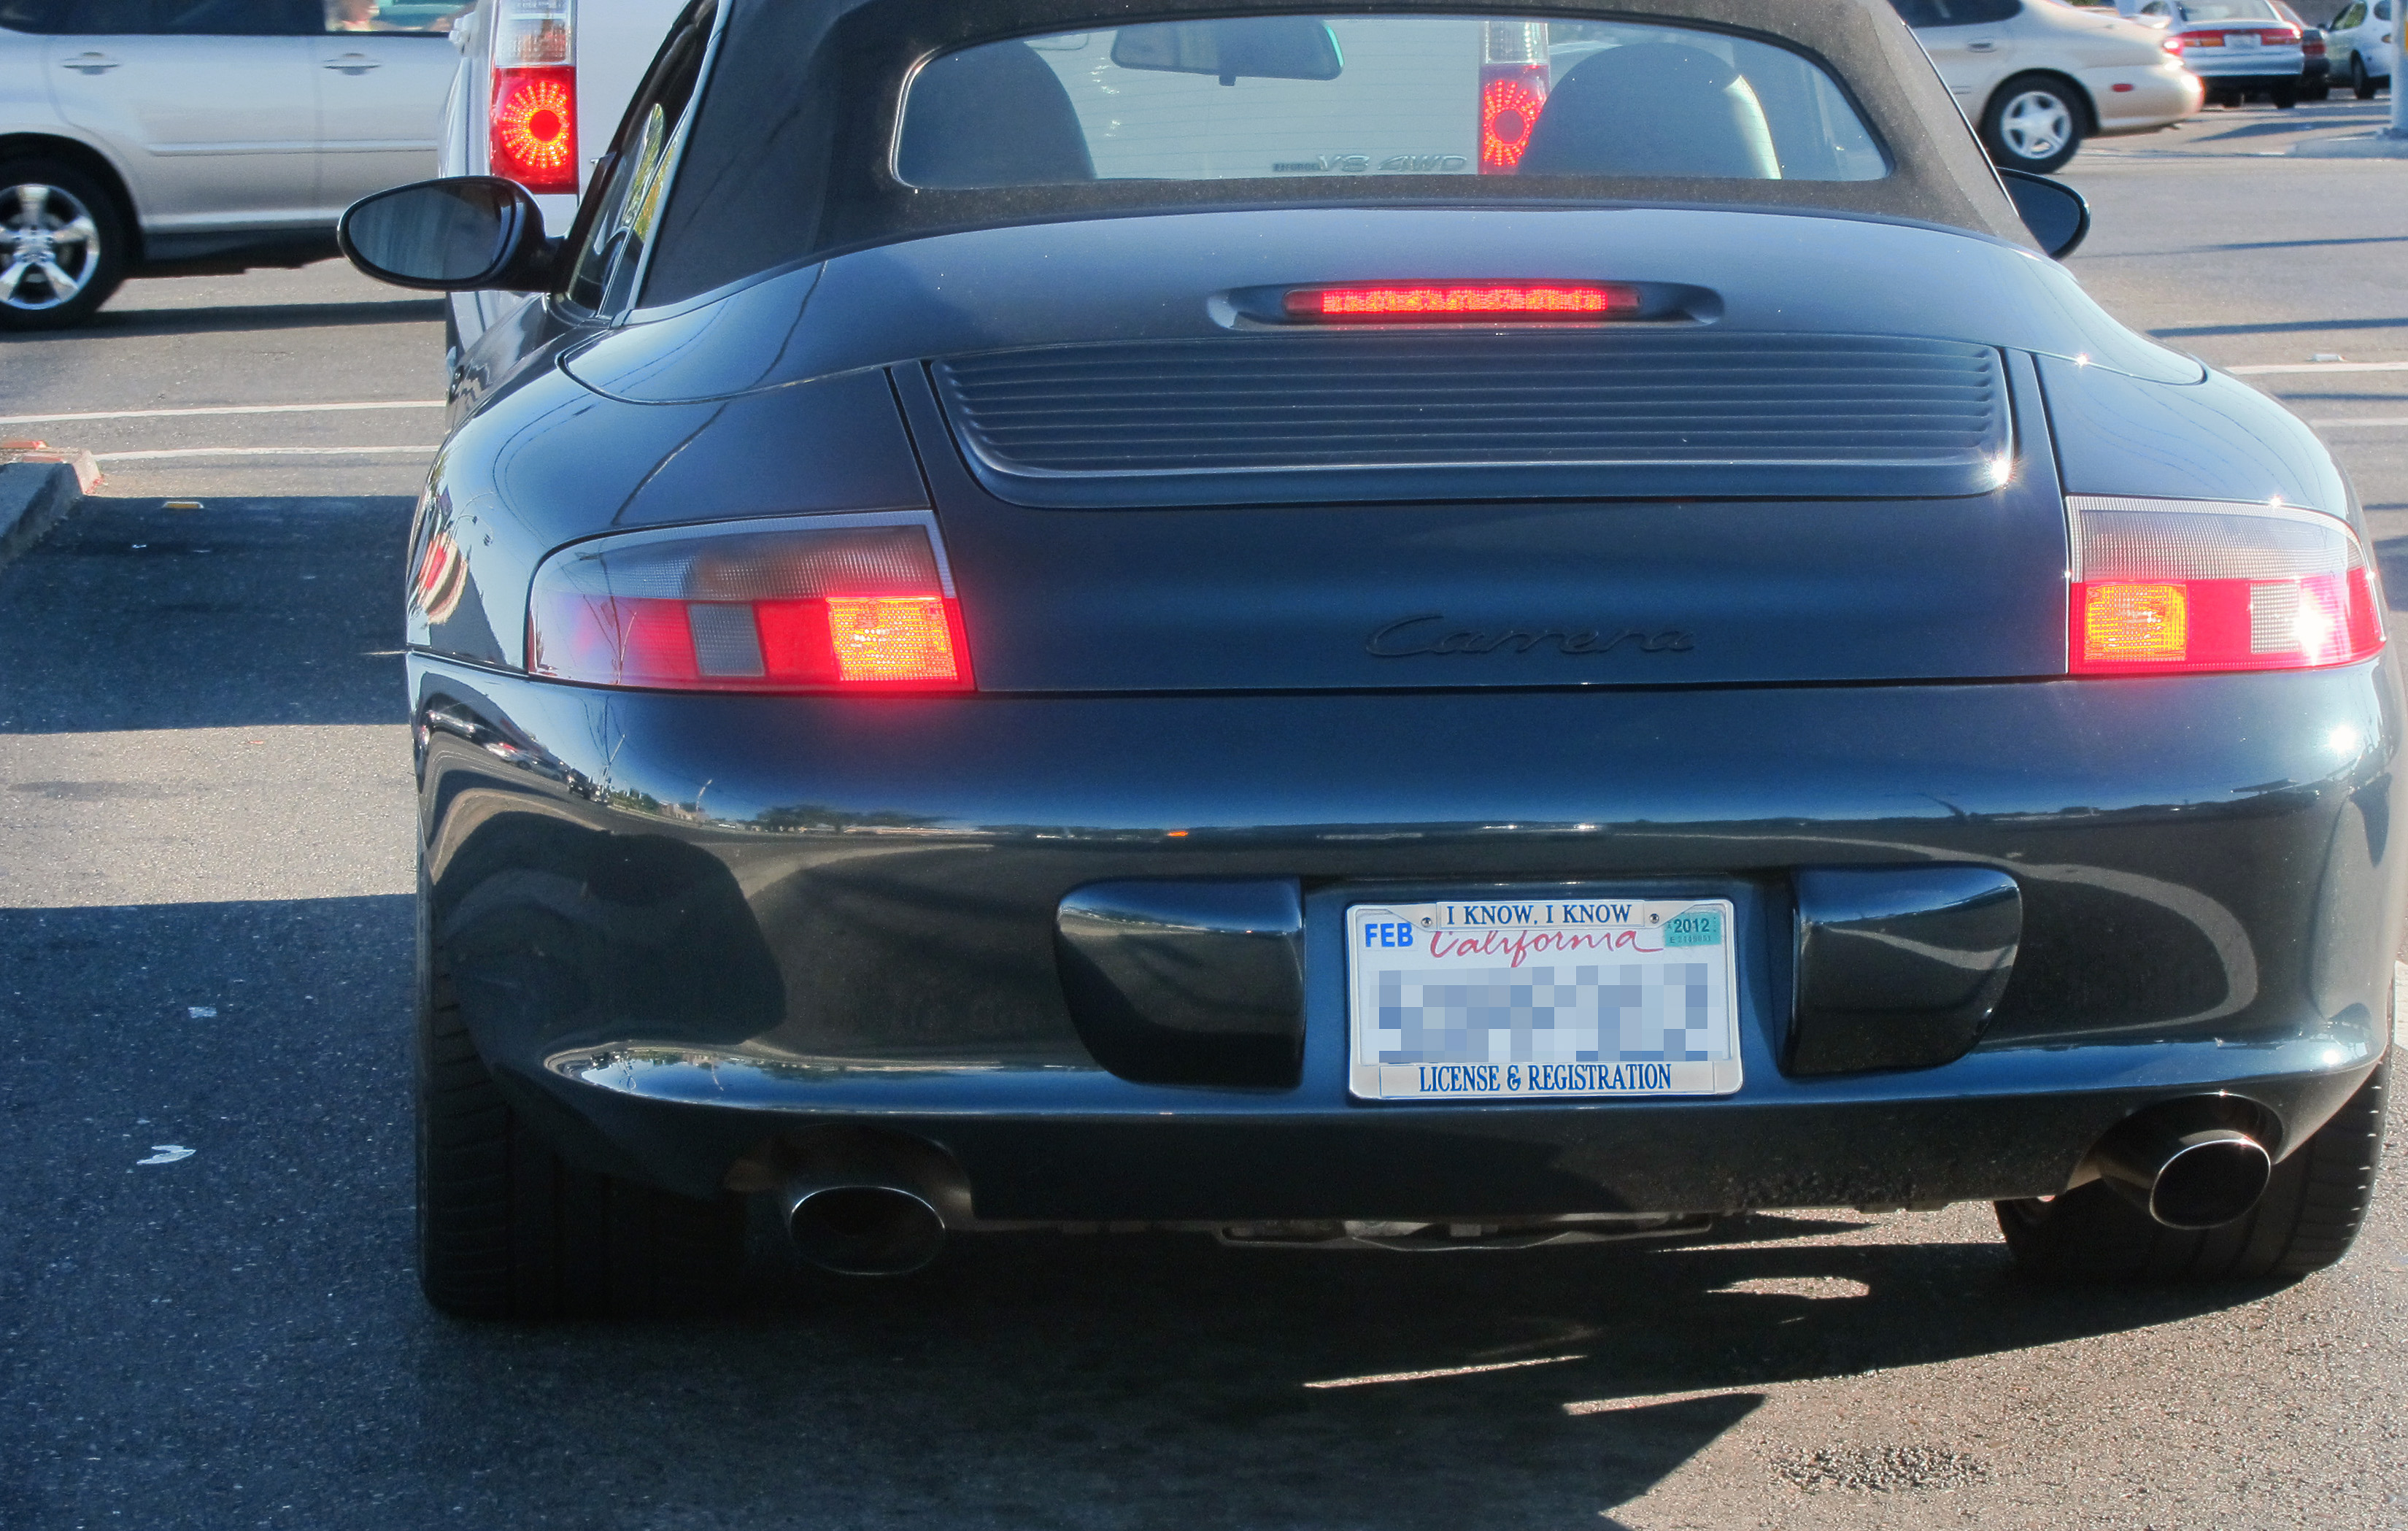
car, wheel, vehicle, frame, plate, sports car, bumper, supercar, 911, convertible, coupe, porsche, license, speeding, stoppedintraffic, land vehicle, automobile make, automotive exterior, automotive design, luxury vehicle